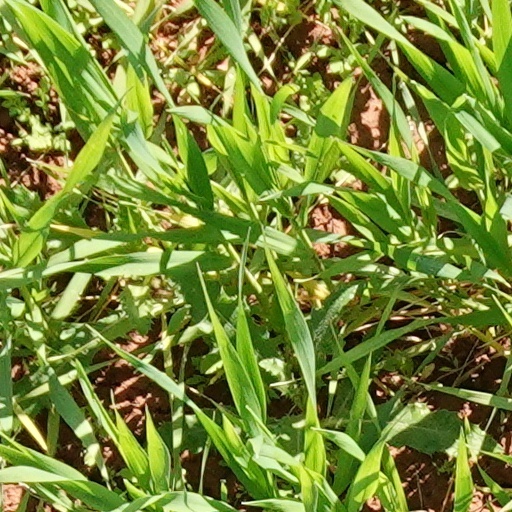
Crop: wheat